Simraceway

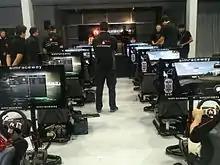
"Simraceway" racing facility

In August 2011, "Simraceway" teamed up with Jim Russell driving school and opened a 30,000 square-foot performance driving facility at Infineon Raceway in Sonoma, Calif.Simraceway Establishes Real World Racing Facility at Infineon Raceway http://www.formula1blog.com/2011/08/30/simraceway%E2%84%A2-establishes-real-world-racing-facility-at-infineon-raceway/ It offers 70 vehicles ranging from Karts to the Mitsubishi Lancer Evolution to a fleet of custom-built Lola-engineered Formula Three racing cars and is the largest single user of Infineon Raceway.